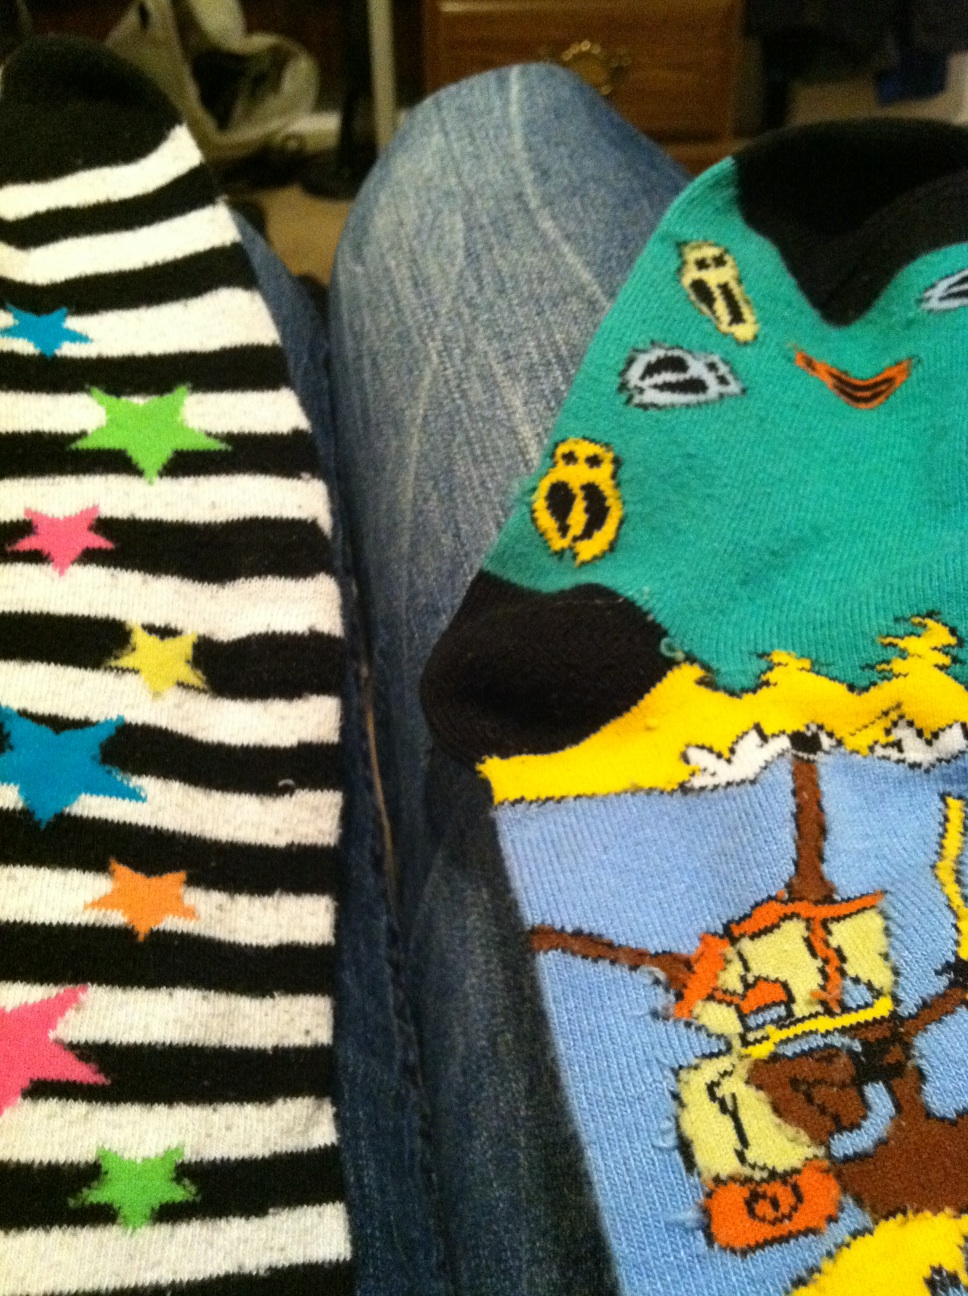Question: Do these socks match
Answer: no